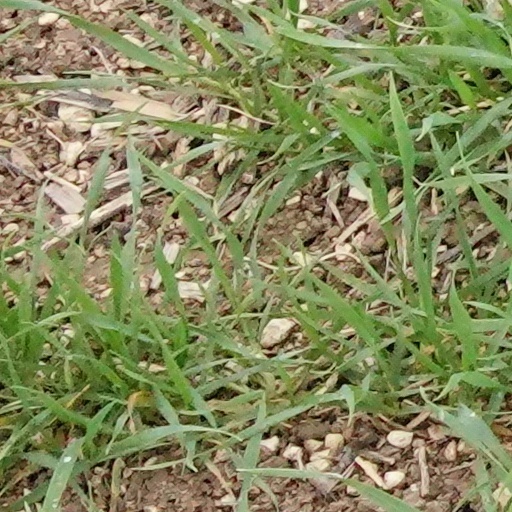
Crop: wheat